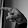
ASL letter: P